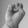
ASL letter: E